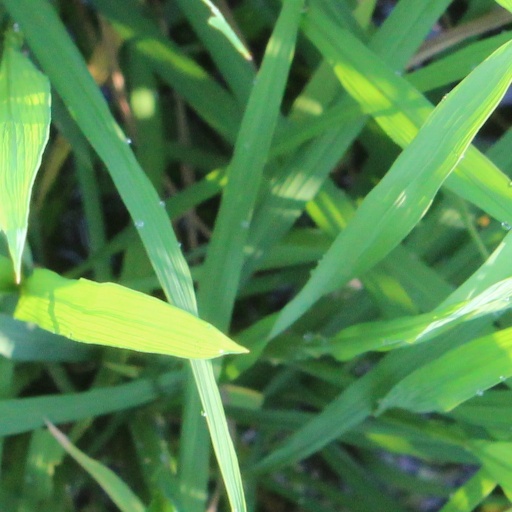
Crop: rice